Saint Petersburg Metro

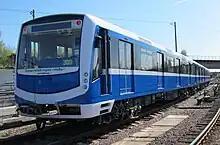
New 'Neva' class rolling stock (built by Vagonmash) for the Saint Petersburg metro.

Some of the features of the Saint Petersburg Metro make it stand out amongst others, even those in the former USSR. It is customary to have stations in the centre of a city built very deep, not only to minimise disruption, but also, because of the Cold War threat, they were built to double as bomb shelters, and many old stations do feature provisions such as blast doors and air filters. In most cities, the lines become shallow or even begin to run above ground as they reach the city's outer residential districts. However, this is not the case in Saint Petersburg. The difficult geology means that all but 9 stations are at a deep level. The design and architecture went through numerous phases. The original stations were predominantly of the pylon type, of which there are 15 stations. Also popular was the column layout, and there are 16 such stations in the system.